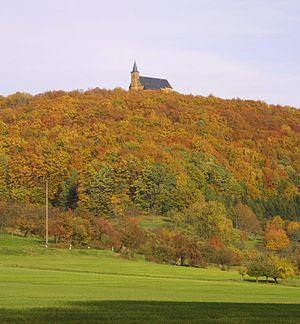
Dans les massifs montagneux des régions tempérées, l'étage collinéen est le premier étage de végétation qui se rencontre lors de la montée en altitude. Il est aussi fonction du climat et de l'ensoleillement, par exemple :